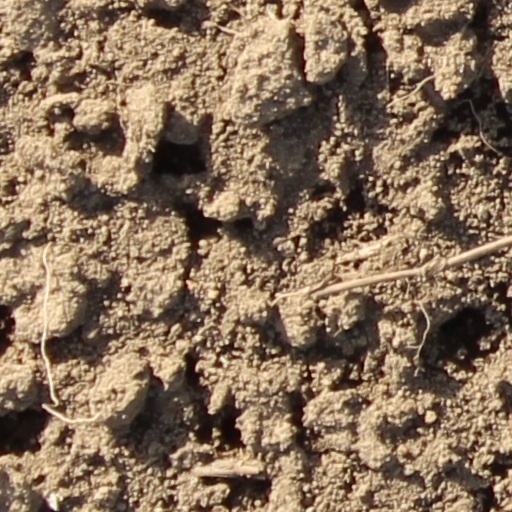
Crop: wheat